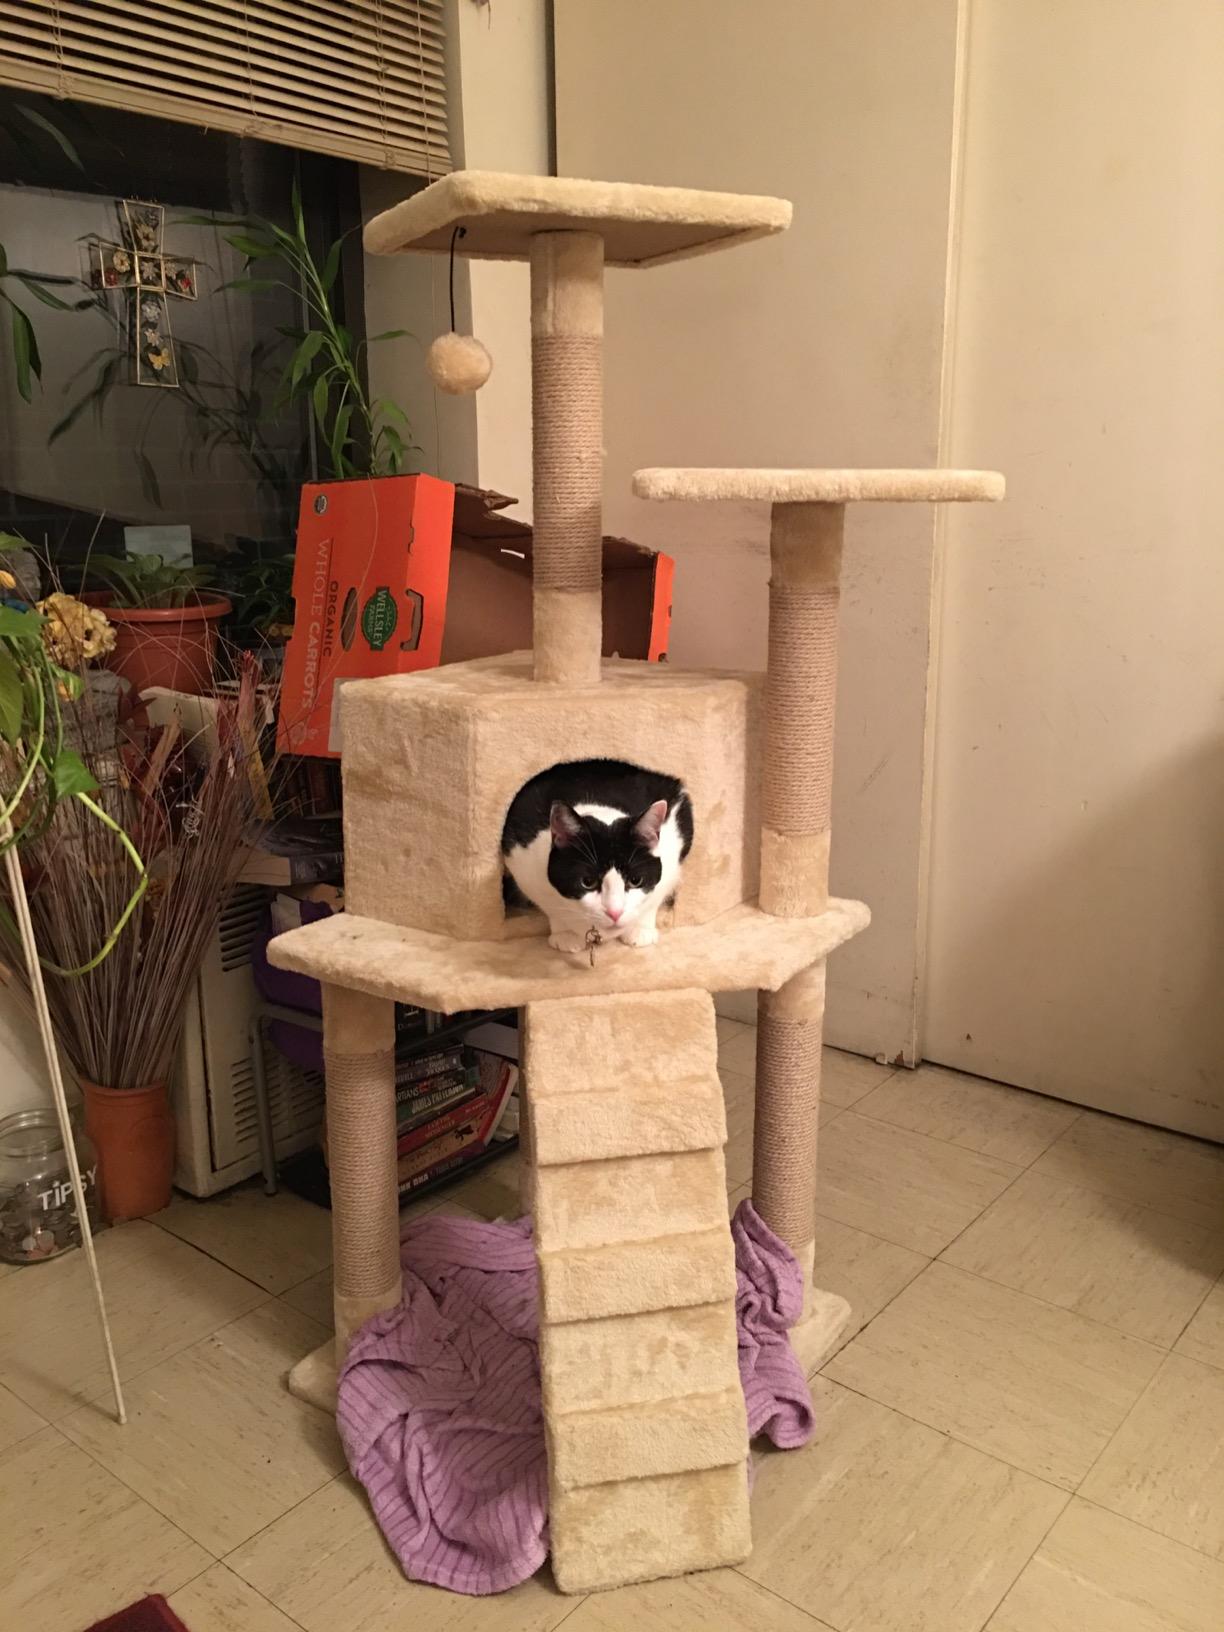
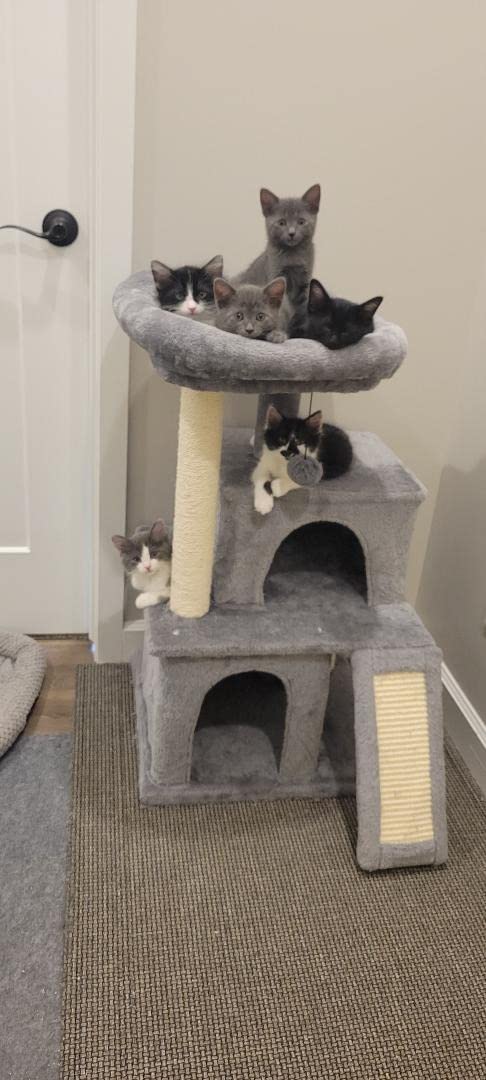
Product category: items_cat tree
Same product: no